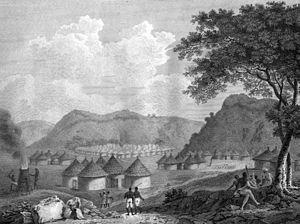
Cette page concerne l'année 1795 du calendrier grégorien.